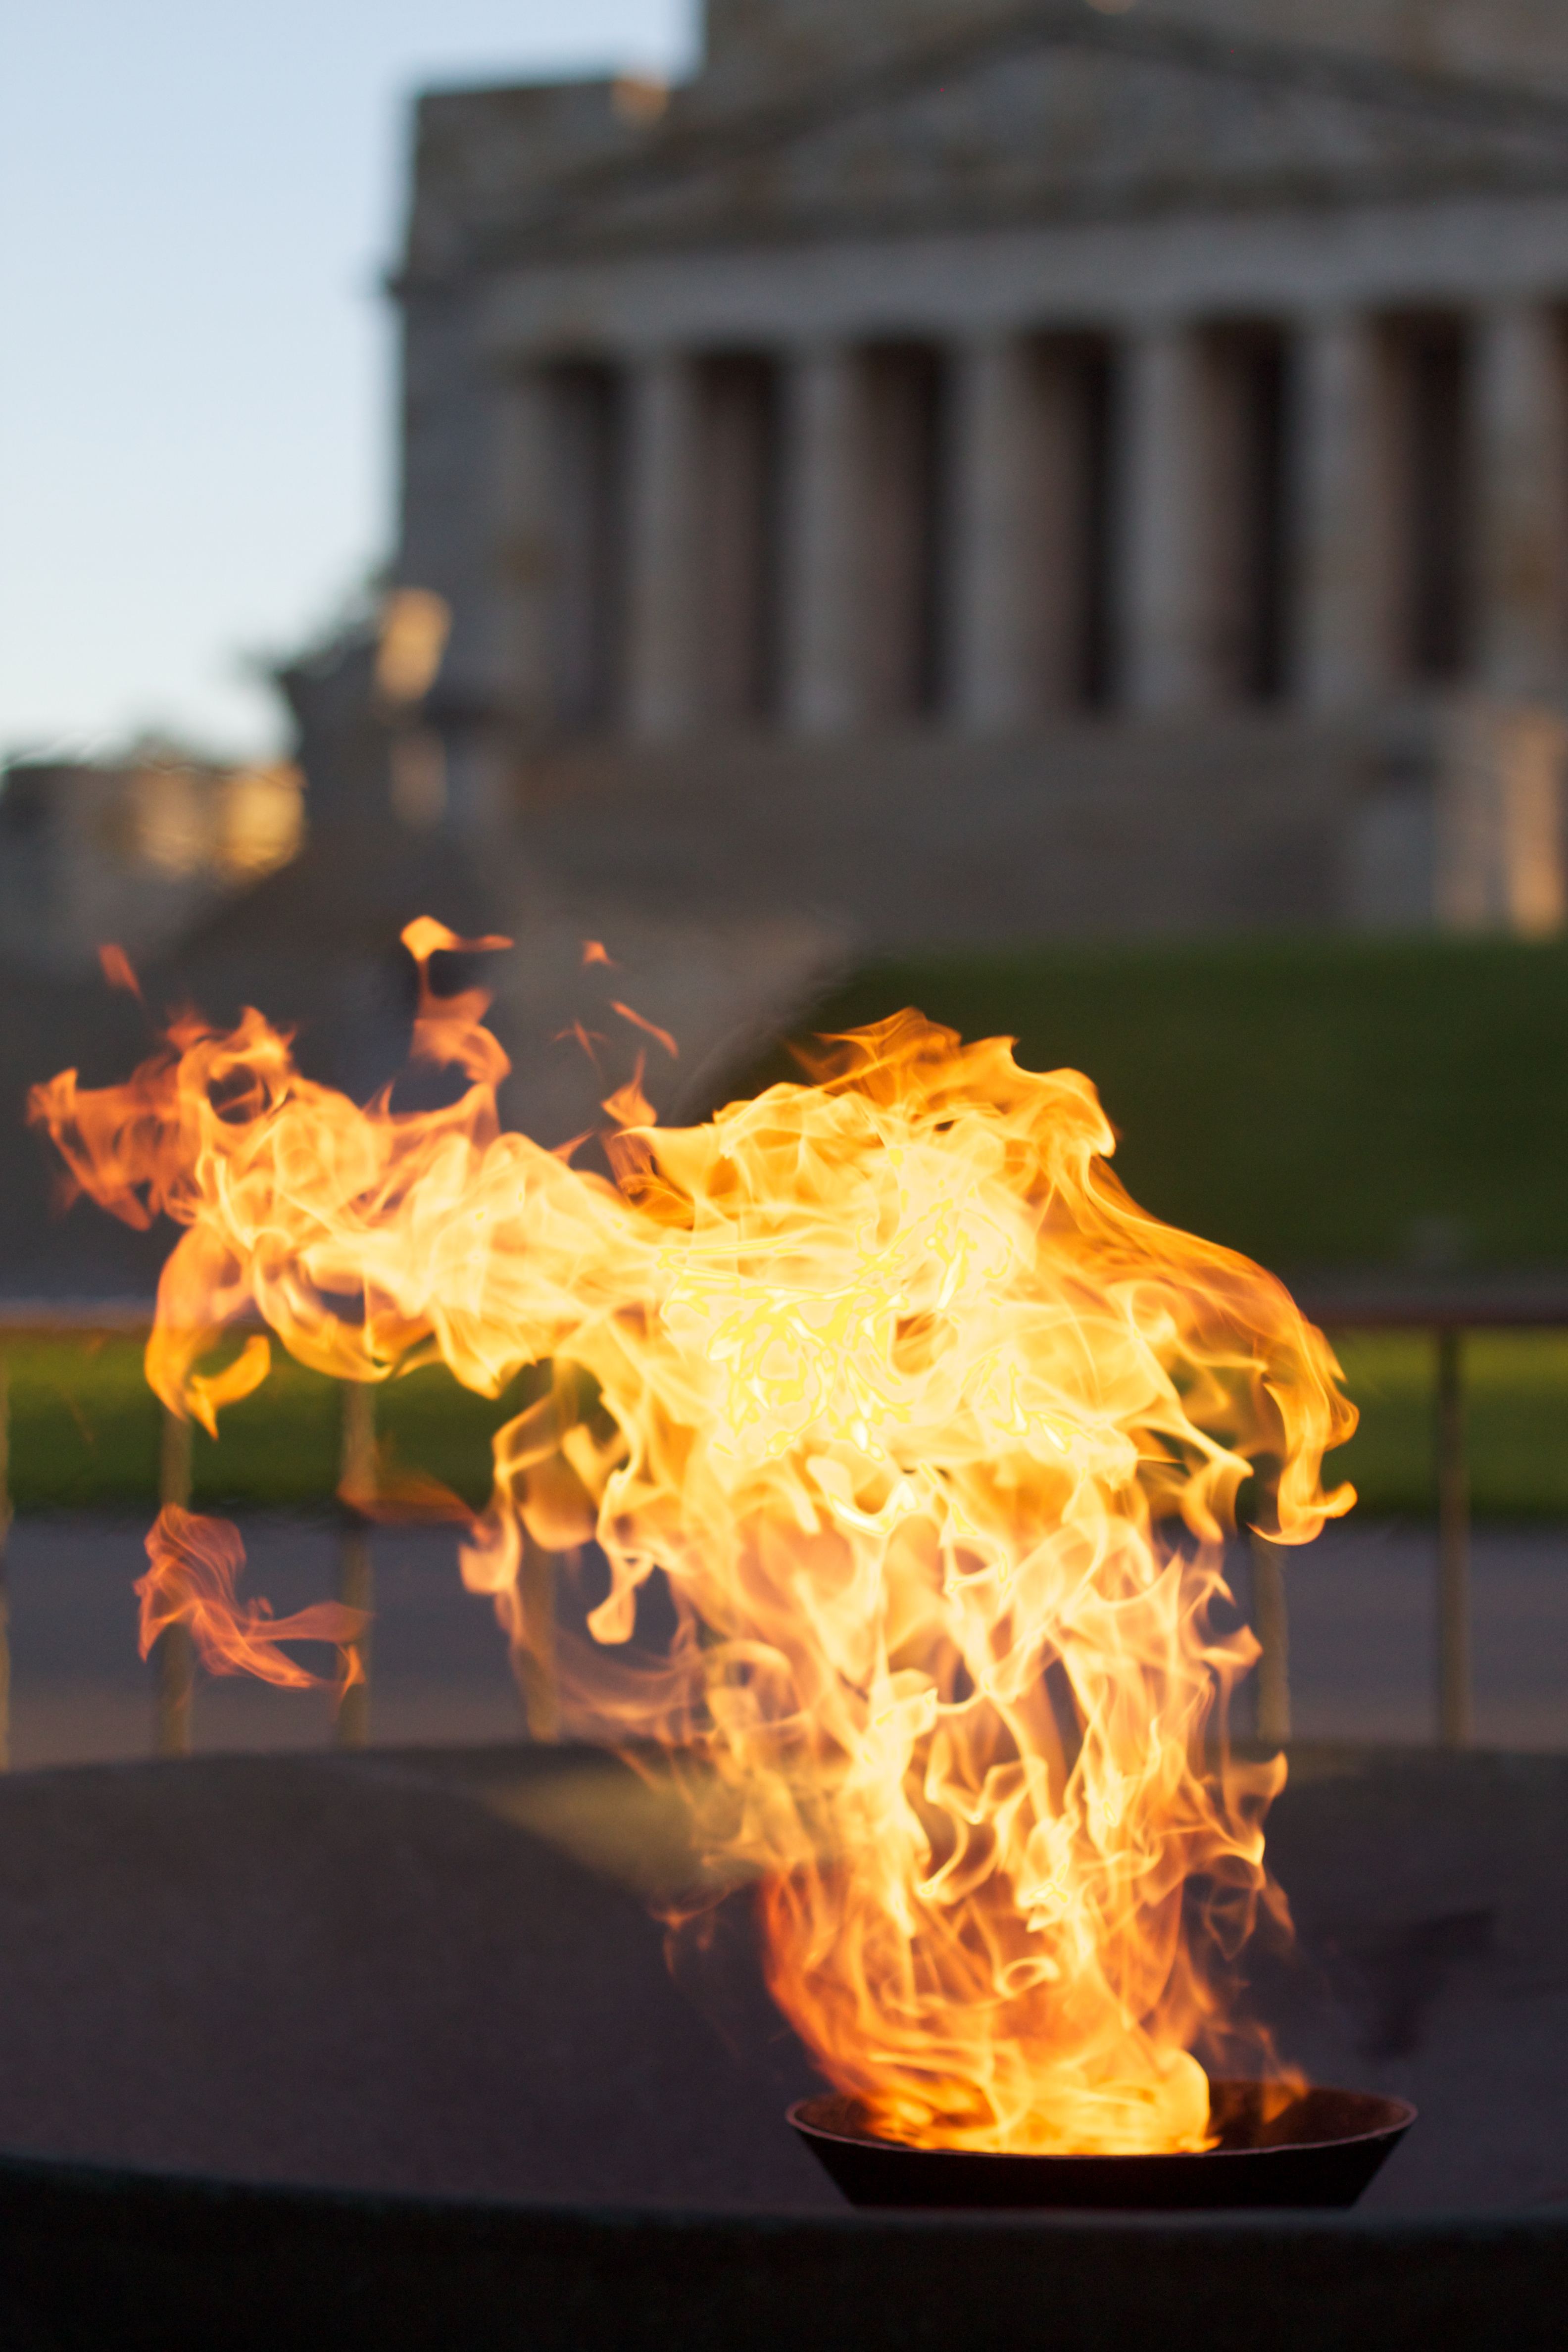
light, flame, fire, yellow, lighting, auodyssey